Foundation for Science and Technology

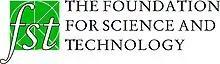
FST Logo

The Foundation for Science and Technology is a British charity, providing a neutral platform for debate of policy issues that have a science, technology or innovation element.